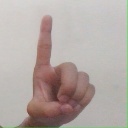
अक्षर: ड